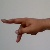
The image shows a hand gesture representing the letter 'P' in Indian Sign Language.